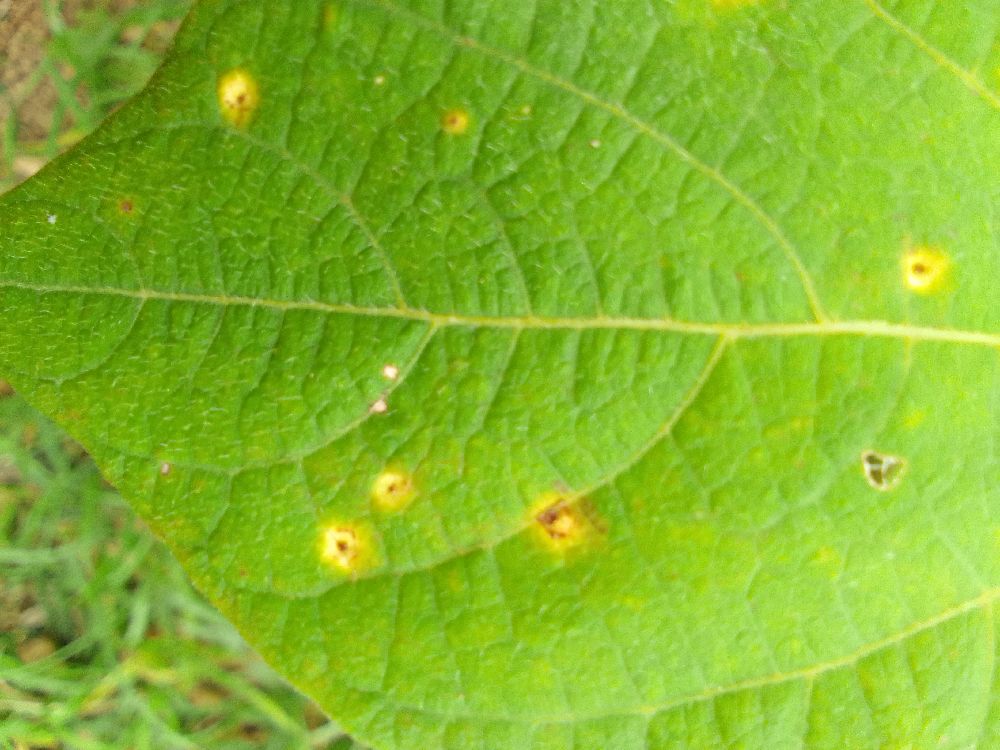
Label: rust